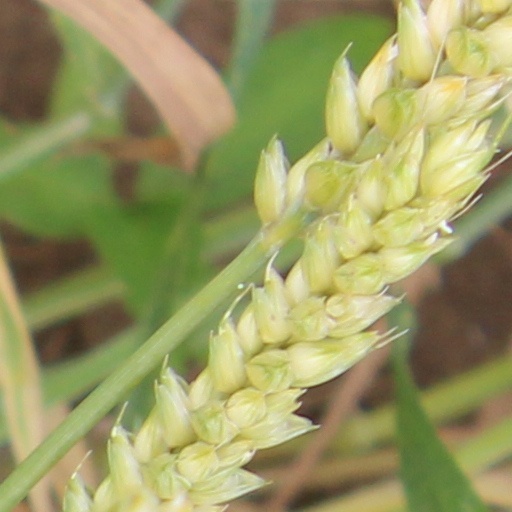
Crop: wheat